Burgess Shale

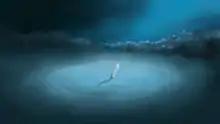
Restoration of the benthic environment of the site, showing a "Pikaia gracilens" struggling to escape a brine pool near the base of the Cathedral Escarpment.

The Burgess Shale Formation comprises 10 members, the most famous being the Walcott Quarry Shale Member comprising the greater phyllopod bed.